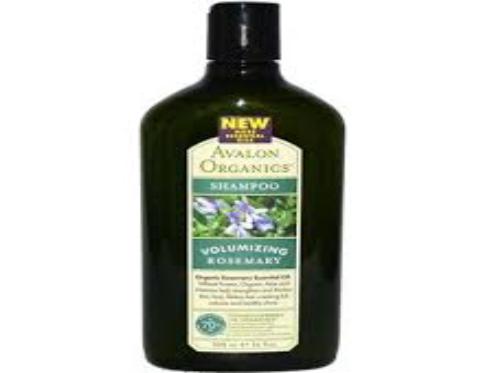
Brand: Avalon Organic Botanicals
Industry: Necessities